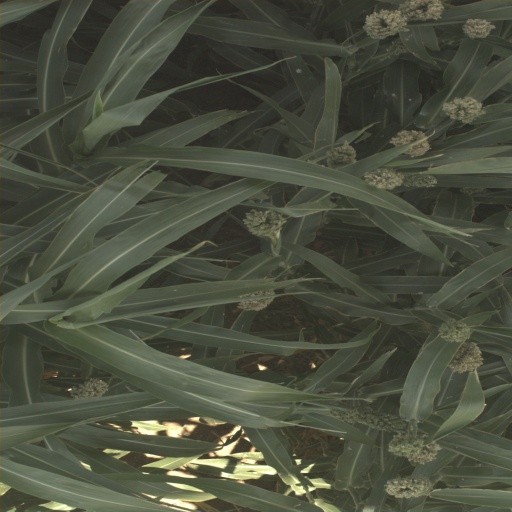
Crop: sorghum